William Blathwayt

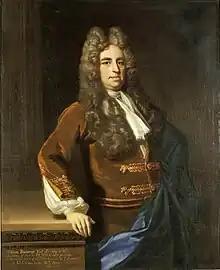
Portrait by Michael Dahl

William Blathwayt (or Blathwayte) (1649 – 16 August 1717) was an English diplomat, public official and Whig politician who sat in the English and British House of Commons between 1685 and 1710. He established the War Office as a department of the British Government and played an important part in administering the English (later British) colonies of North America.